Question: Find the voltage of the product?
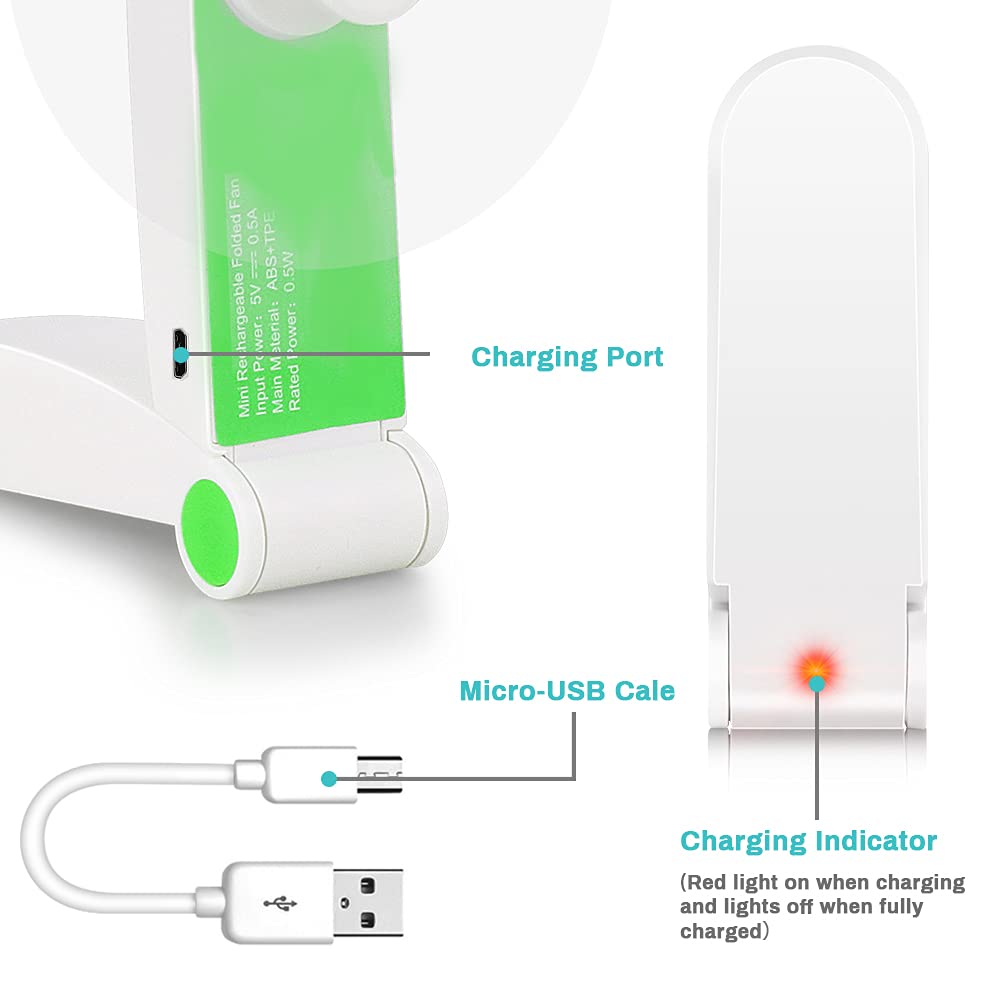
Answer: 5.0 volt